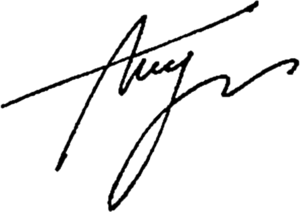
Oleksandr Valentynovytch Tourtchynov, né le 31 mars 1964 à Dnipropetrovsk, est un homme d'État ukrainien. Il est président de la Rada du 22 février 2014 au 27 novembre 2014.